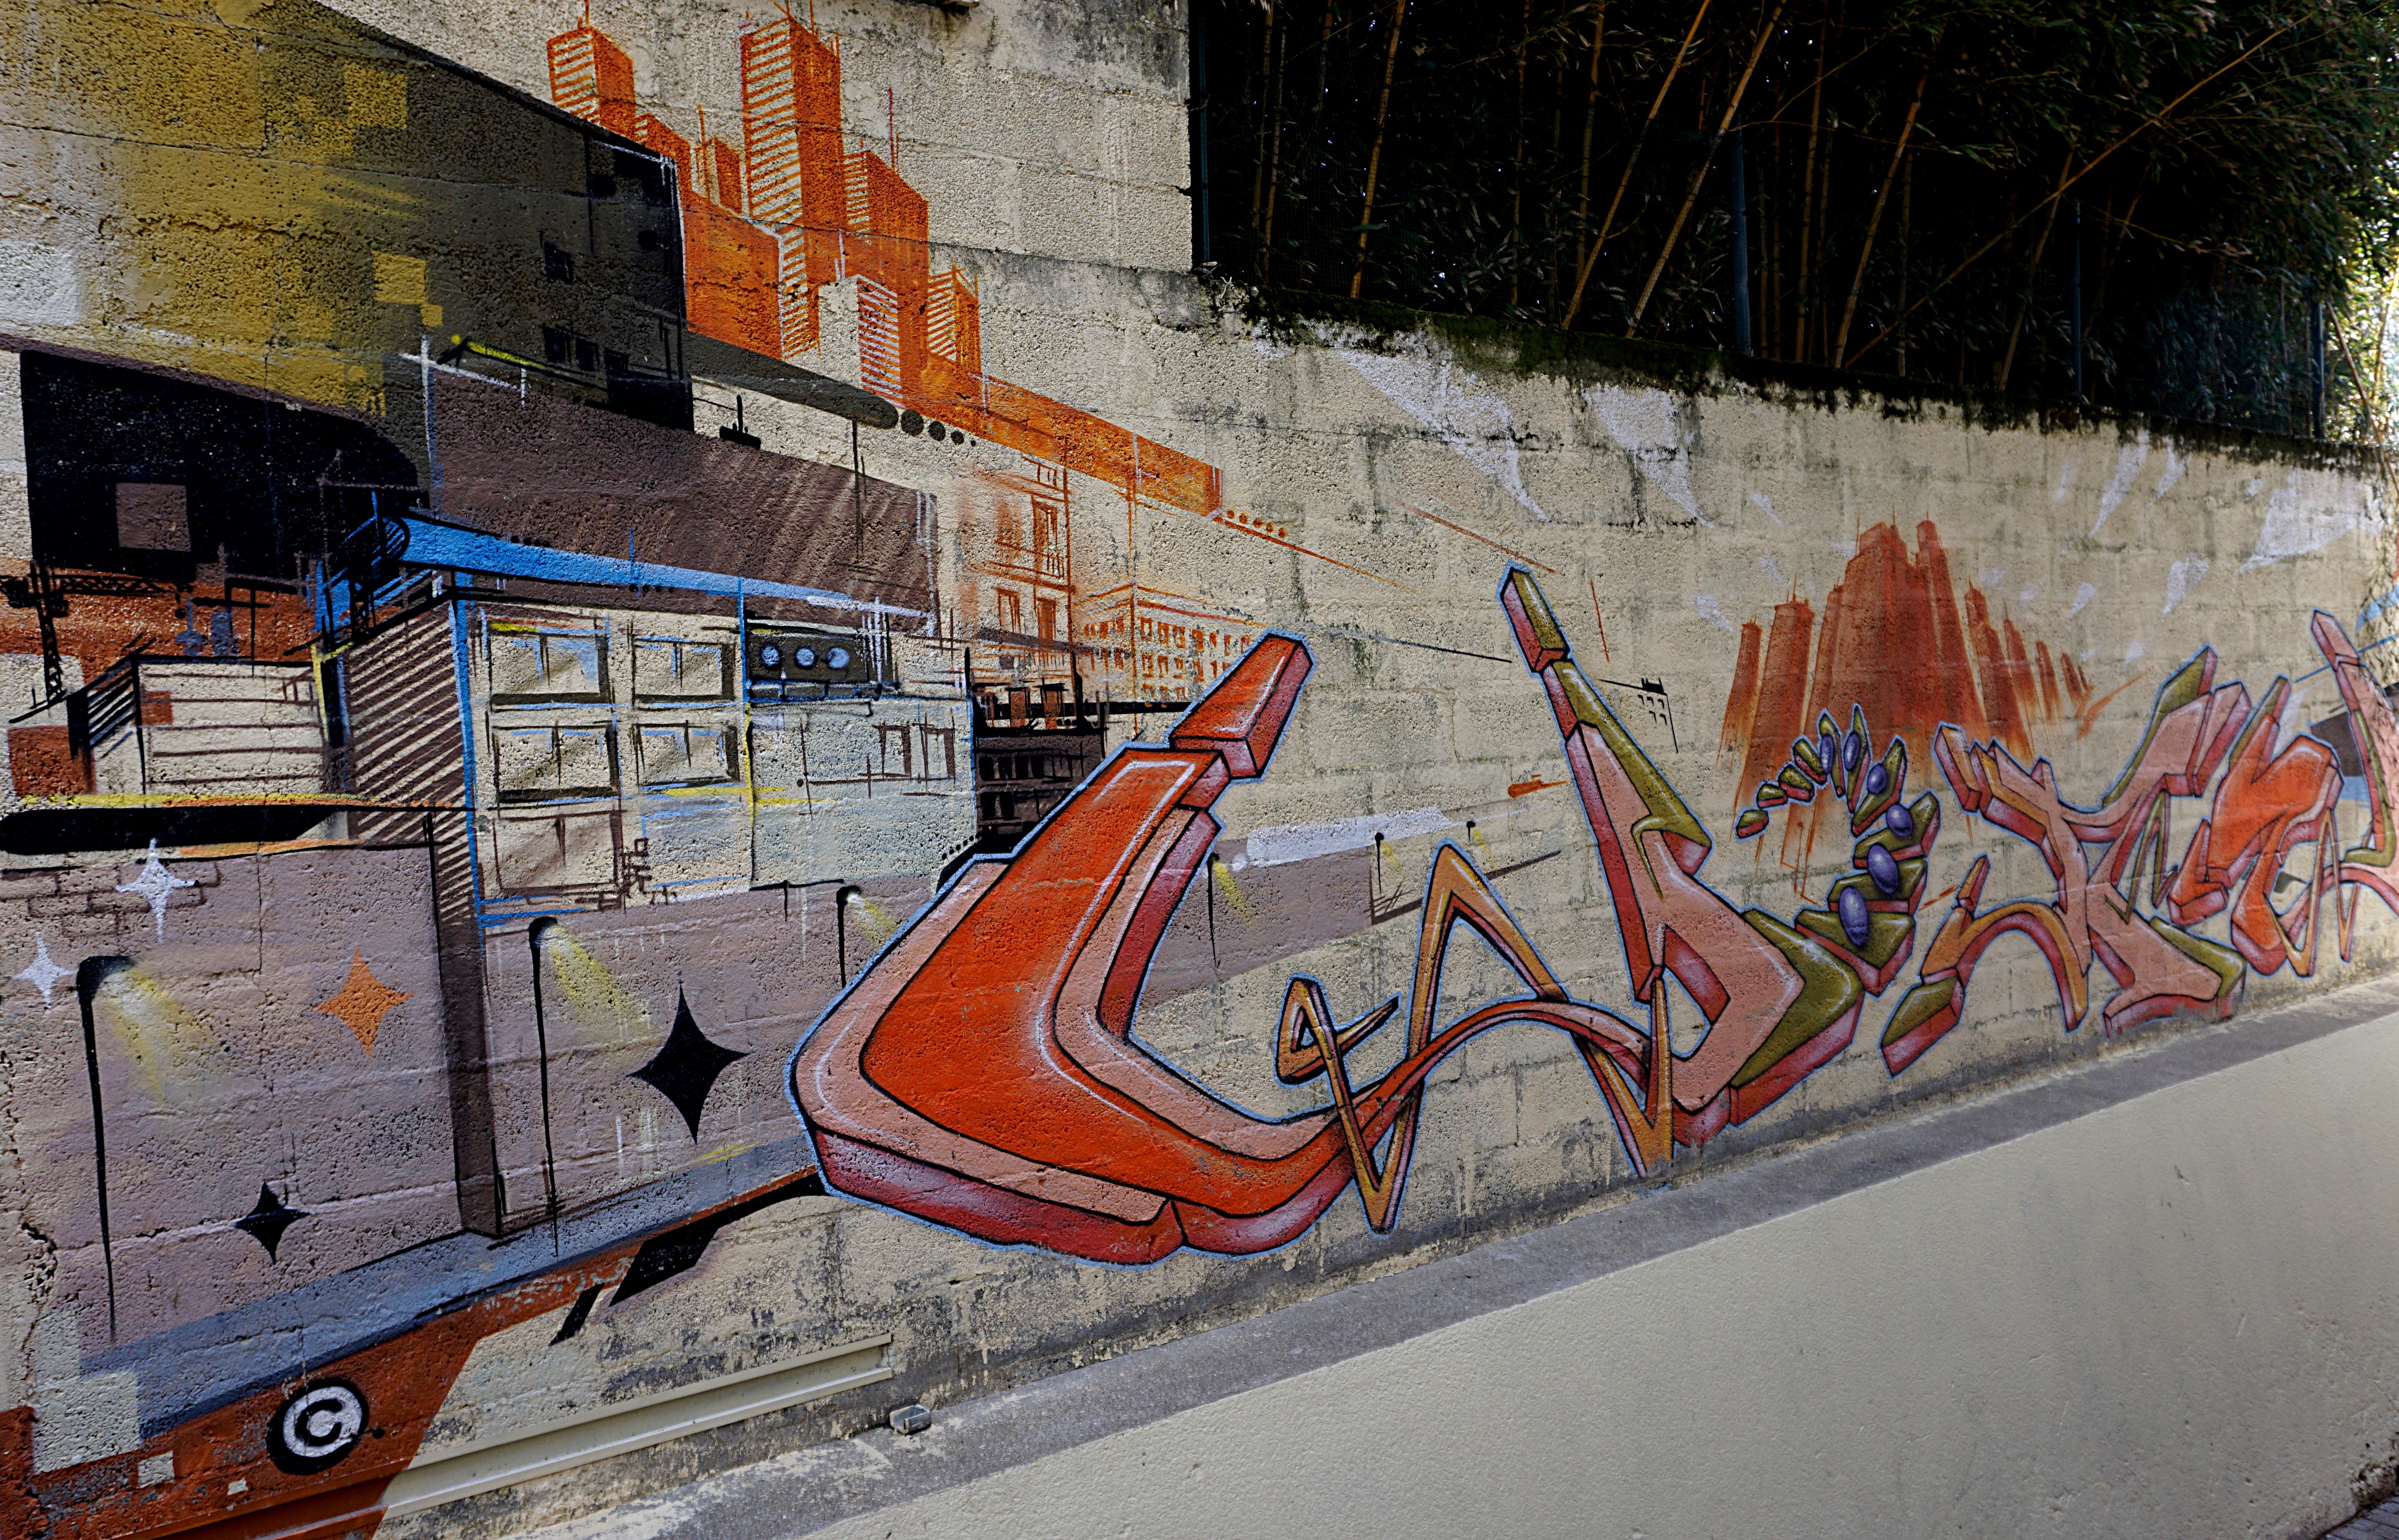
road, street, city, urban, wall, color, graffiti, street art, art, infrastructure, decorative, mural, paintings, fresco, neighbourhood, wall graffiti, painted walls, urban area